Todd Park

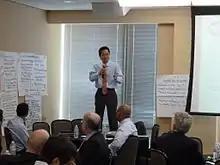
Todd Park leading Education Data Jam

In March 2012, President Obama appointed Todd Park to replace Aneesh Chopra as the United States Chief Technology Officer and Assistant to the President. After assuming this role, Park worked with a variety of agencies across the federal government to replicate the Datapalooza in their respective domains.